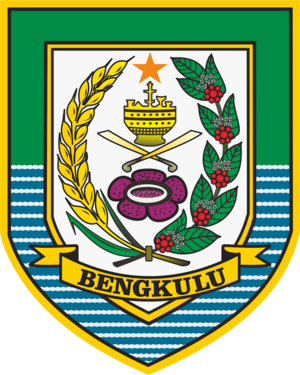
Indonesiens provinser
Våbenskjold
Provinser er det højeste niveau i den politiske inddeling af Indonesien.